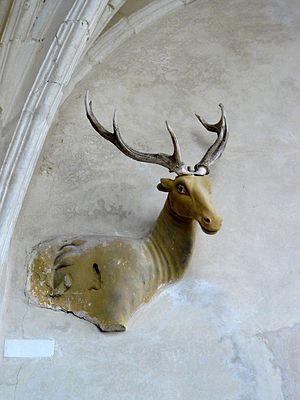
Cerf émergeant du mur de l'église de Vignory (Haute-Marne, France)
Le cerf dans la culture est présent dans de nombreux récits, contes ou légendes, chez tous les peuples qui l'ont côtoyé ou chassé depuis la préhistoire. Il a donc joué un rôle important du Maghreb, de l'Europe, de l'Asie et via le Détroit de Béring, de l'Amérique du Nord. Ce sont les bois qui ornent son front qui en ont fait un animal mythique par leur majesté et leur renouvellement périodique considéré comme un symbole de fertilité, de la mort et de la renaissance. La puissance de son brame et le caractère tumultueux de ses amours s'ajoutent au mythe et témoignent du renouvellement continu de la vie dans de nombreuses traditions religieuses. Ce fut l'un des animaux les plus représentés de la Préhistoire, à l'Antiquité puis au cours du Moyen Âge dans les miniatures et enluminures ornant une grande partie des livres et traités de chasse lui ont été consacrés.